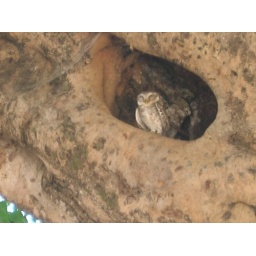
A cute OWL sitting n relaxing in a tree hole at the entrence of the forest